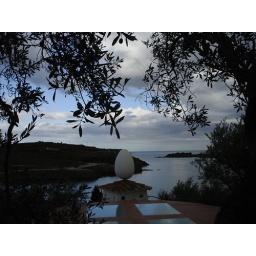
on the roof of Dali's house over looking the entracne to the sea's entrance to the port